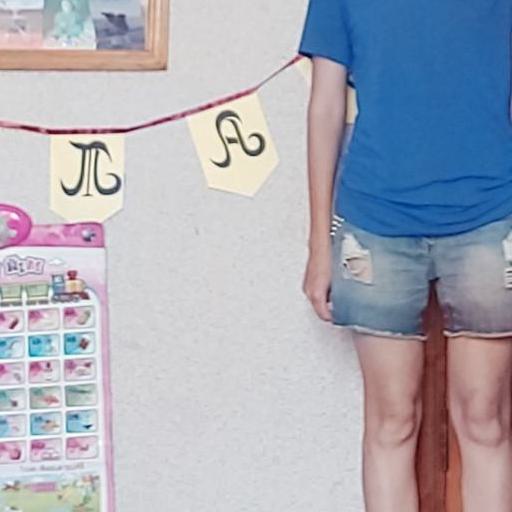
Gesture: no_gesture